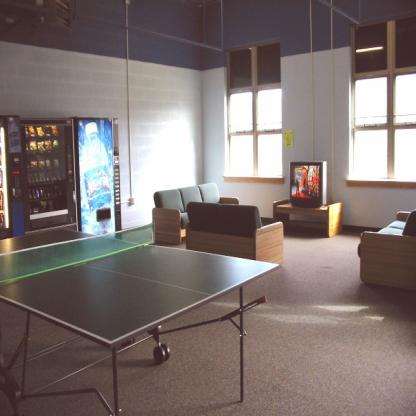
Scene: Indoor